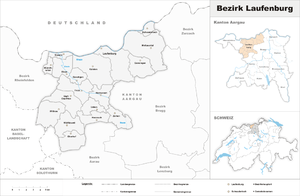
Le district de Laufenburg est un district du canton d'Argovie qui compose, avec celui de Rheinfelden, la région du Fricktal.